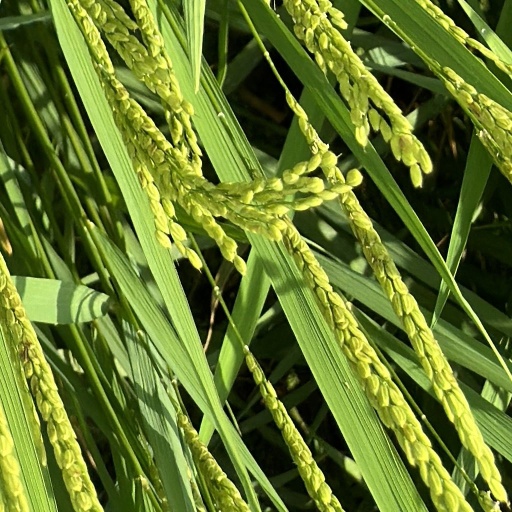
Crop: rice